Immersion (virtual reality)

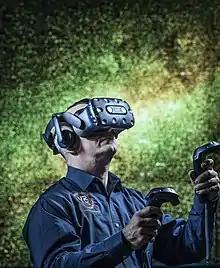
A version of modern virtual reality goggles that would be used today

In virtual reality (VR), immersion is the perception of being physically present in a non-physical world. The perception is created by surrounding the user of the VR system in images, sound or other stimuli that provide an engrossing total environment.